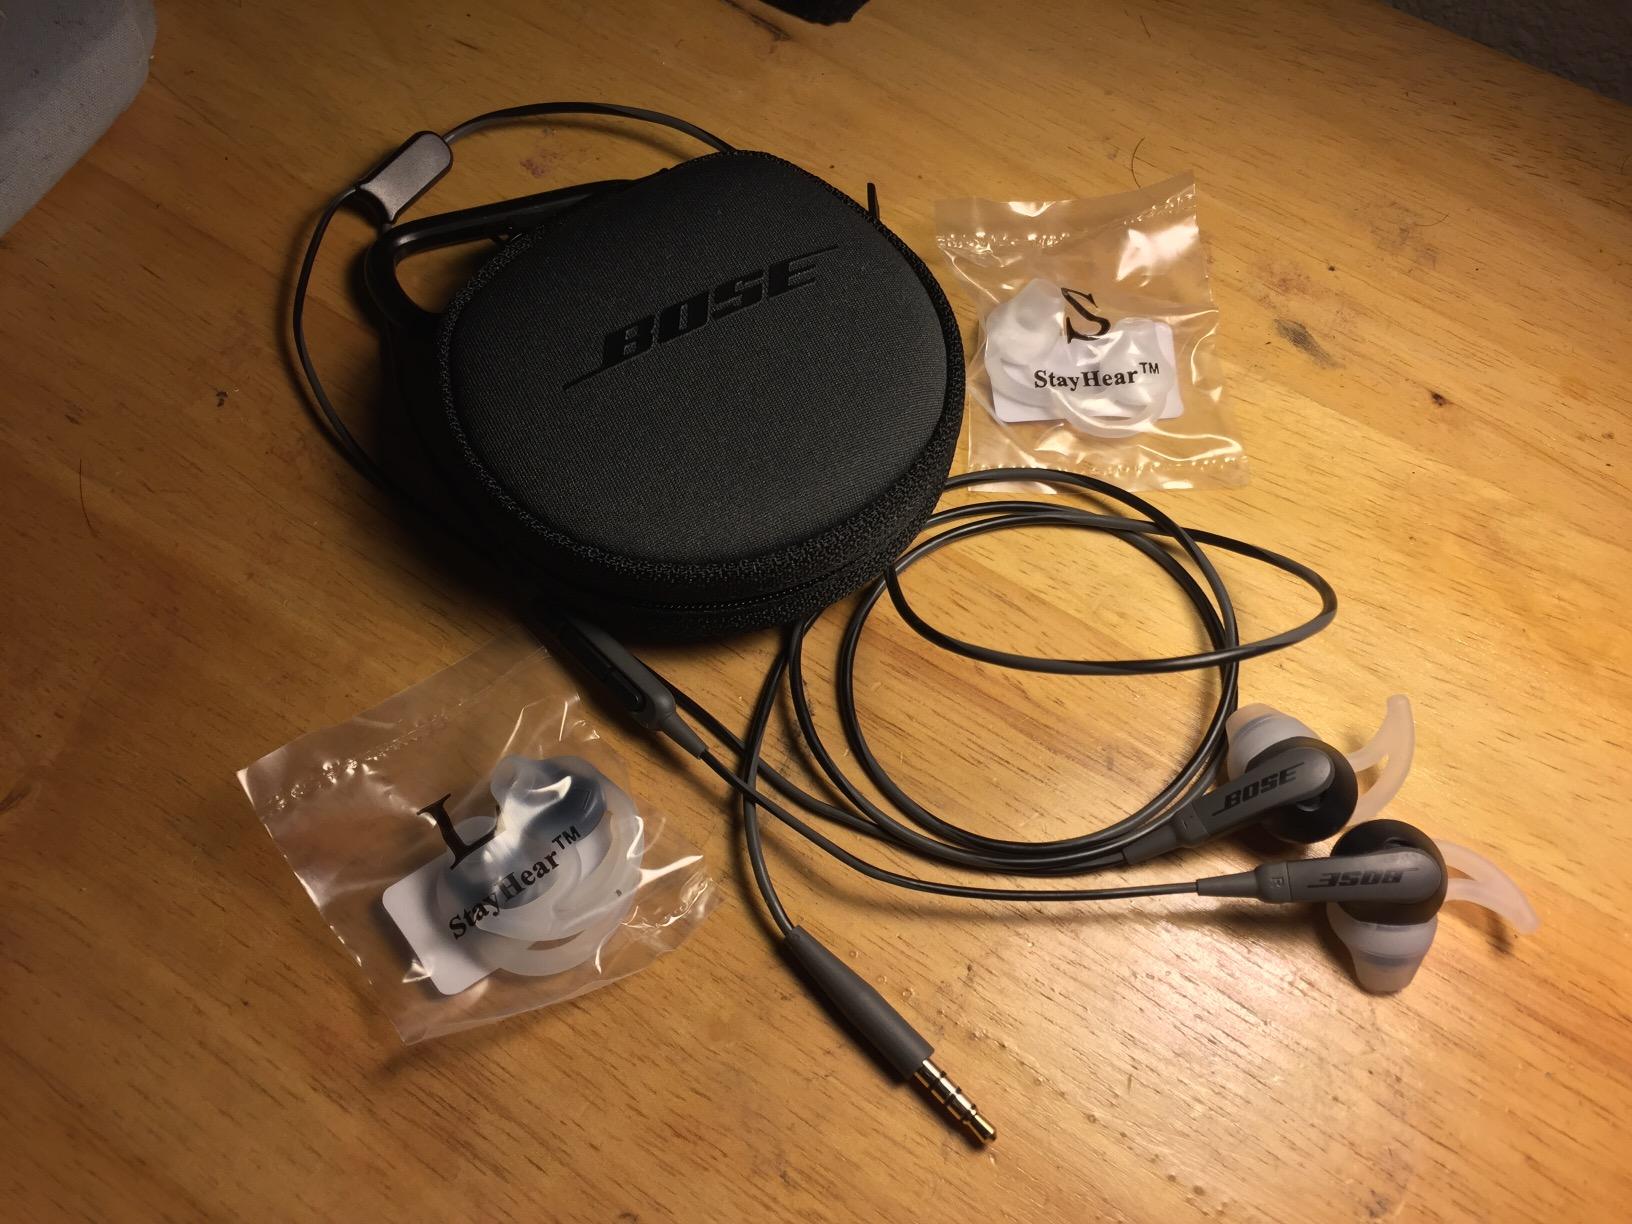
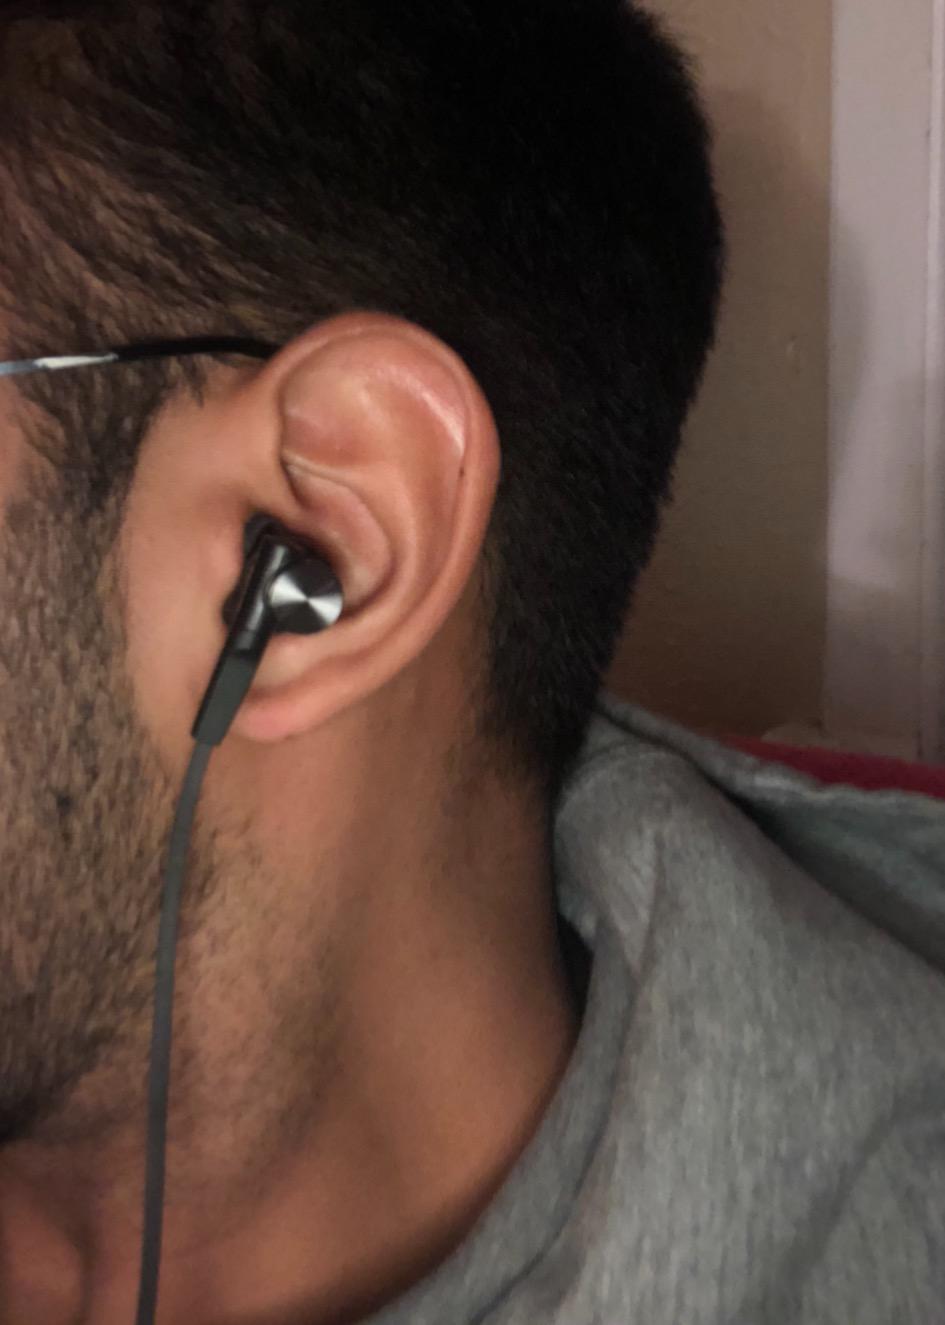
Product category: headphones
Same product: no